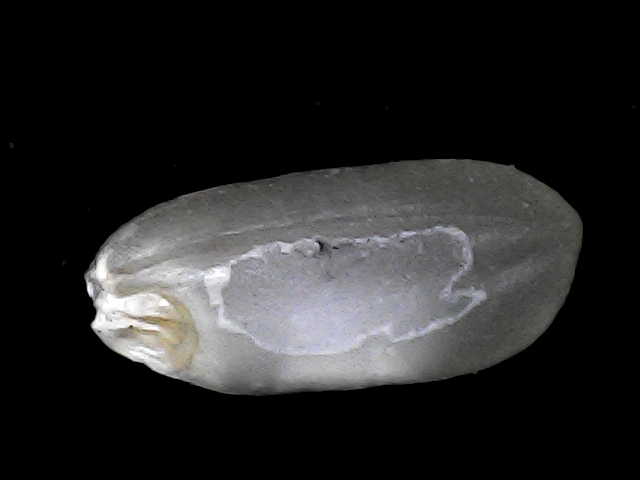
Rice variety: BD52